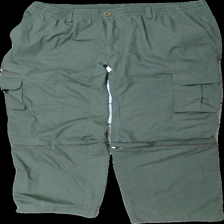
View: front
Type: Trousers
Category: Men
Brand: Not in the list
Brand text on label: VTH?
Colors: Green
Material: 100% polyester
Cut: Regular
Size: L
Season: All
Damage location: middle right
Damage 2 location: top right
Price range: <50
Recommended usage: Export
Description: gröna byxor, mycket noppriga